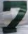
Number: 7